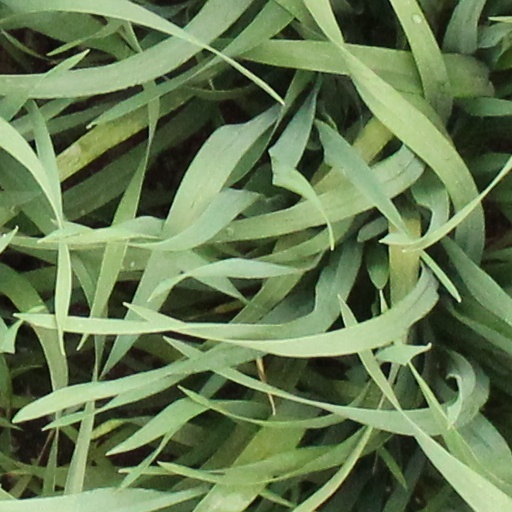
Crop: wheat